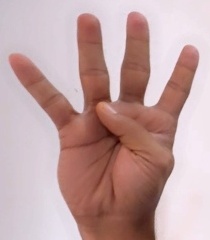
ASL sign: 4